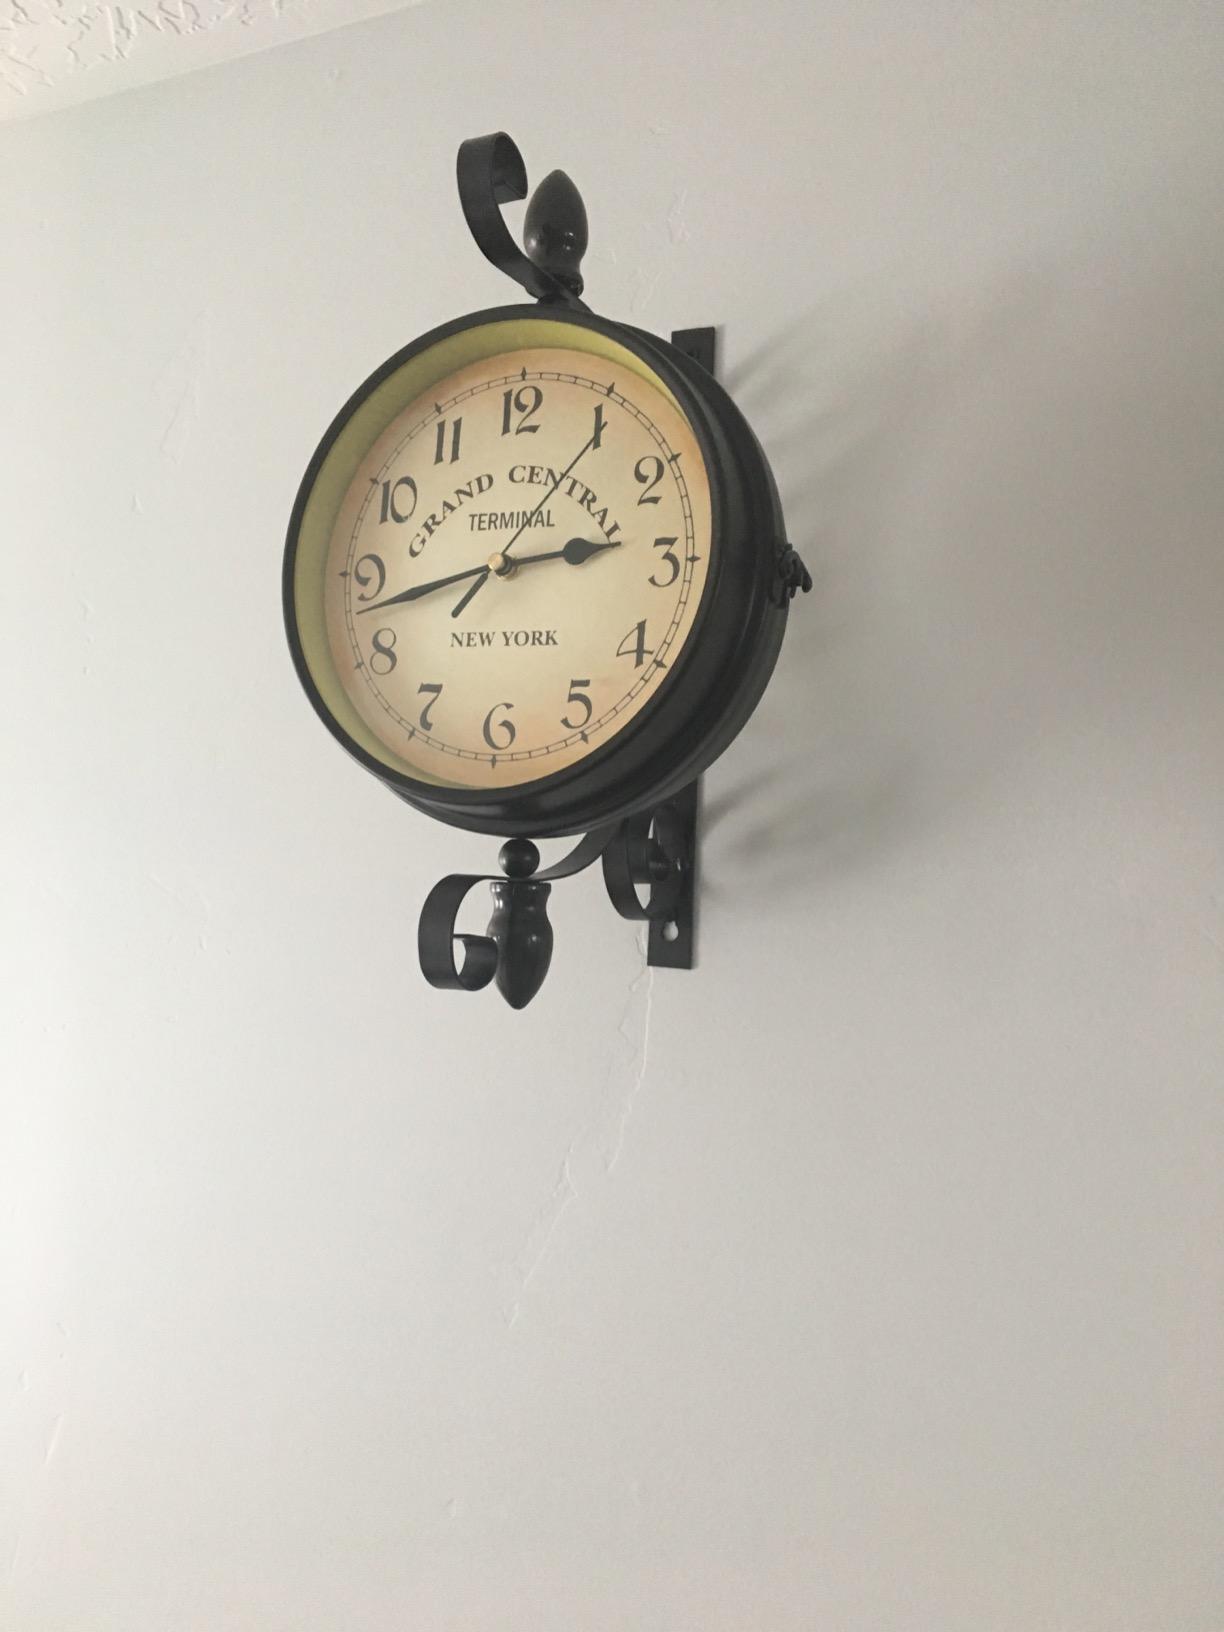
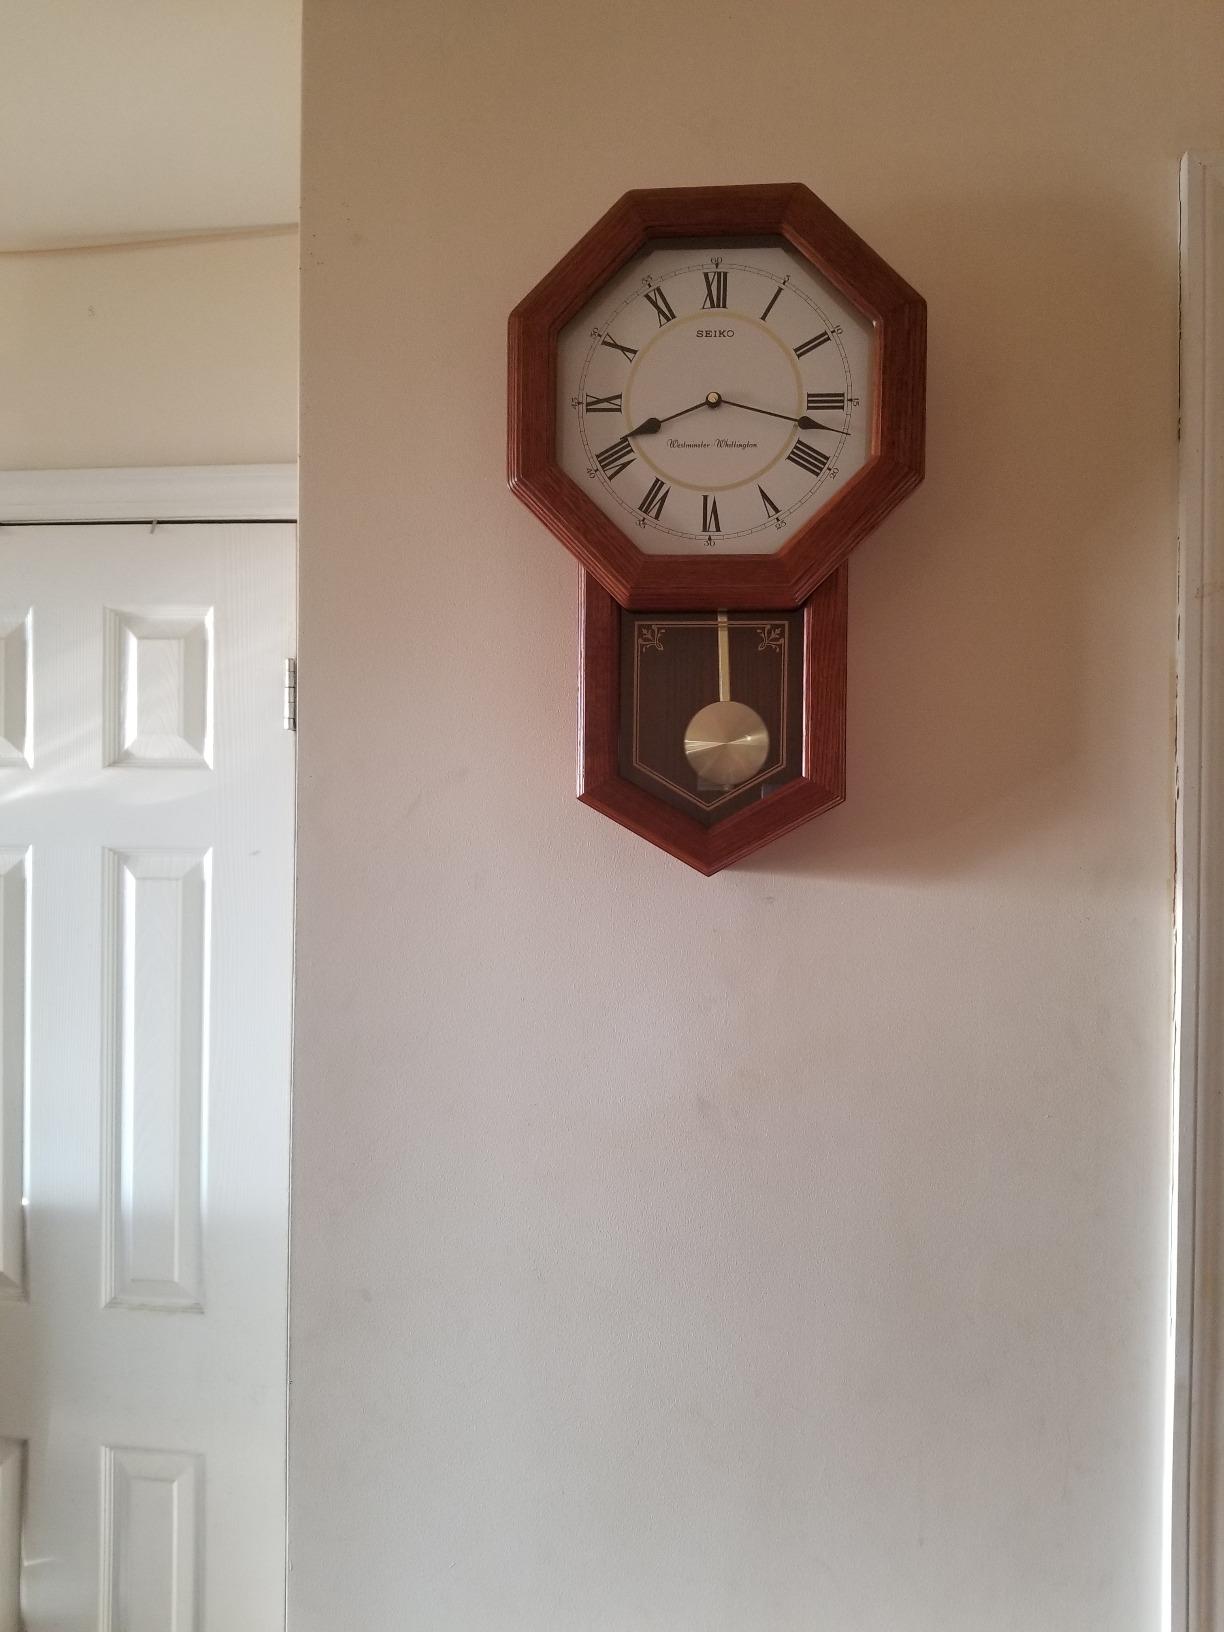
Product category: clock
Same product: no